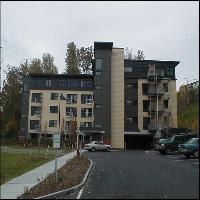
Weather: cloudy or overcast